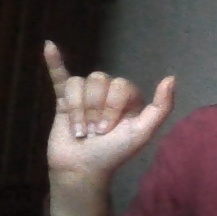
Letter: ya